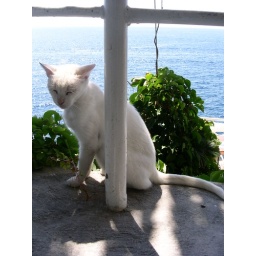
this cat beat out black to be in this pic